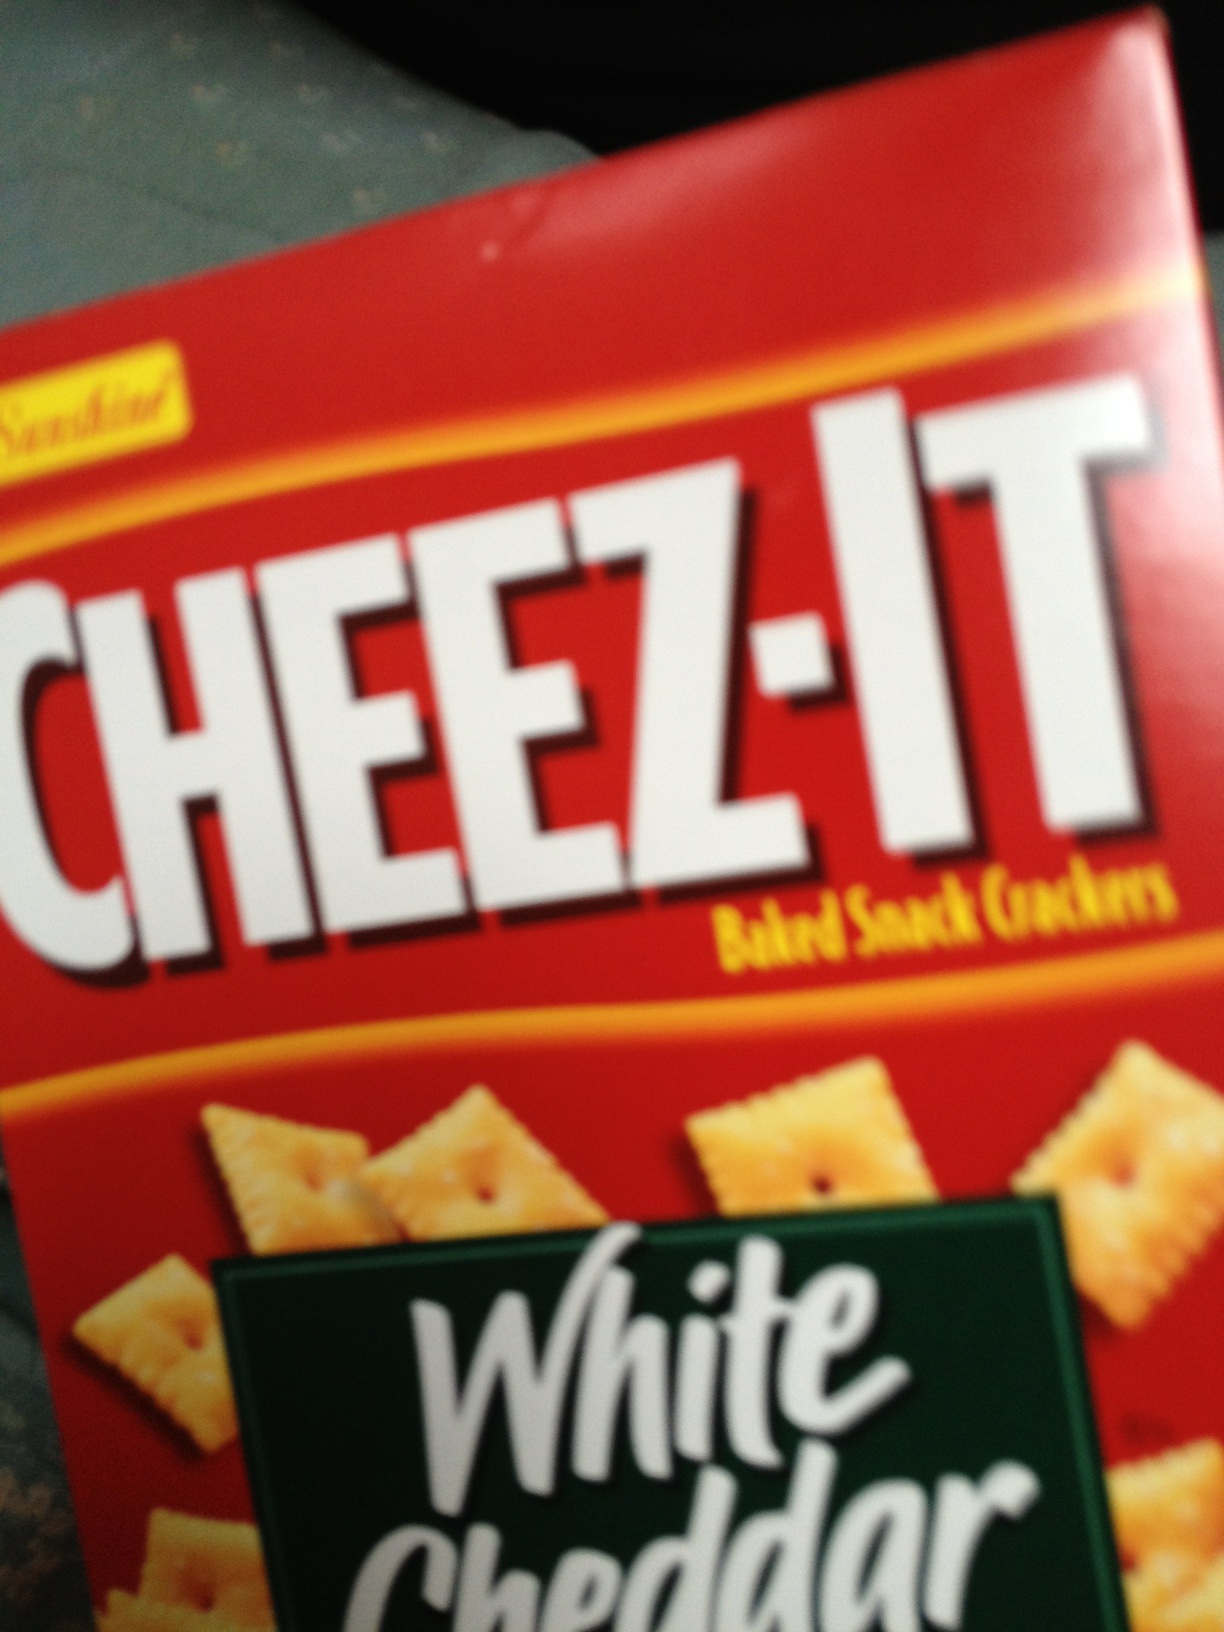Question: What is the nutritional value in these crackers?
Answer: unanswerable